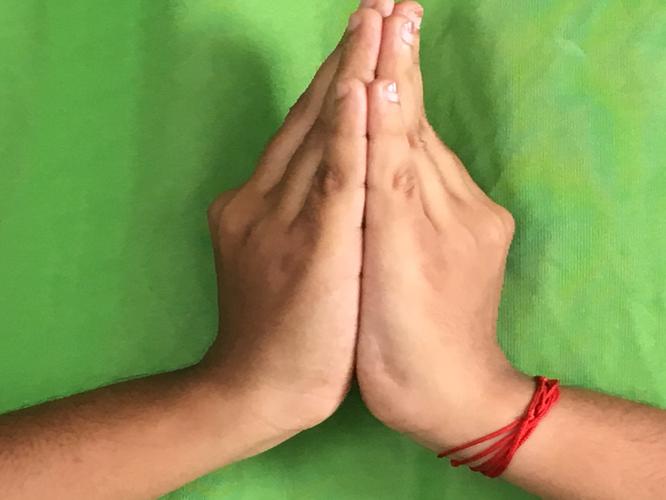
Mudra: Kapotham
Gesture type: double_hand